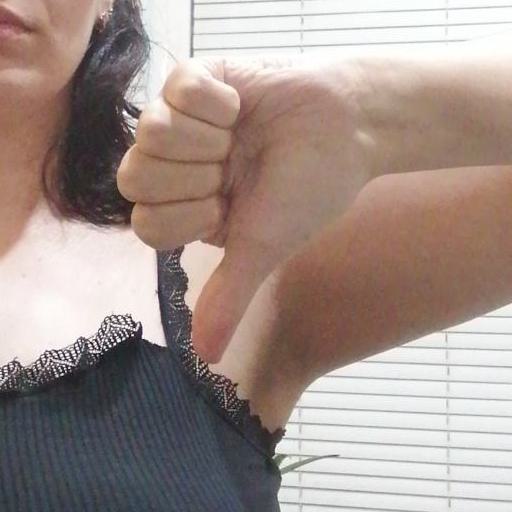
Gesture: dislike